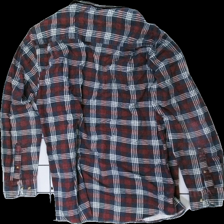
View: back
Type: Shirt
Category: Men
Brand: Not in the list
Brand text on label: good reaction
Colors: Blue, Red, White
Material: ?
Pattern: Checkered print
Cut: Regular
Size: XL
Season: All
Damage location: top right
Price range: <50
Recommended usage: Export
Description: rutig flanell skjorta, mycket urtvättad